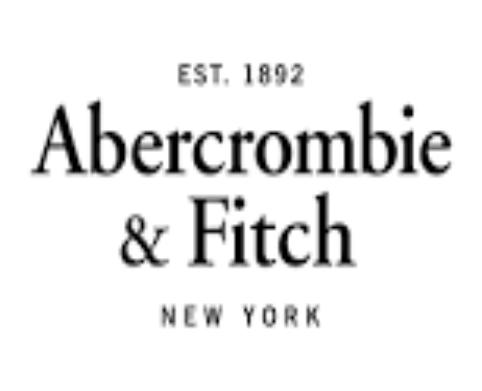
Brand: Abercrombie
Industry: Clothes